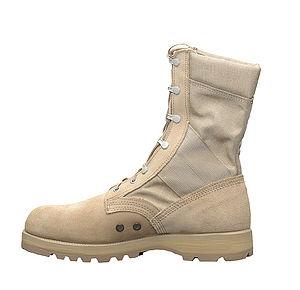
Les rangers ou bottes de combat sont des chaussures montantes, qui soutiennent les chevilles grâce à un système de guêtron fermé par une ou deux boucles à ardillon. Elles sont utilisées principalement par les militaires. Dans l'armée française, l'appellation administrative est « Brodequin de Marche à Jambières Attenantes ». En argot français, ces bottes sont aussi appelées « rangeots »